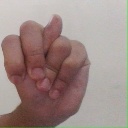
अक्षर: न